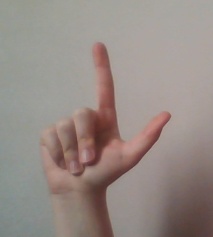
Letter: laam